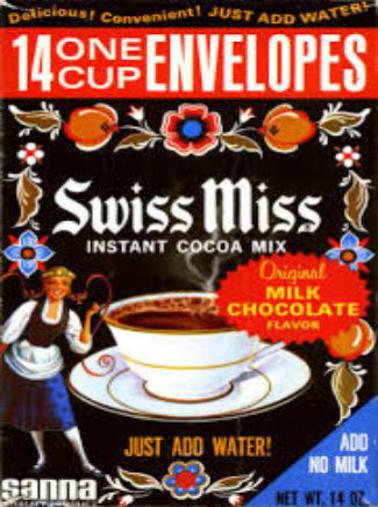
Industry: Food